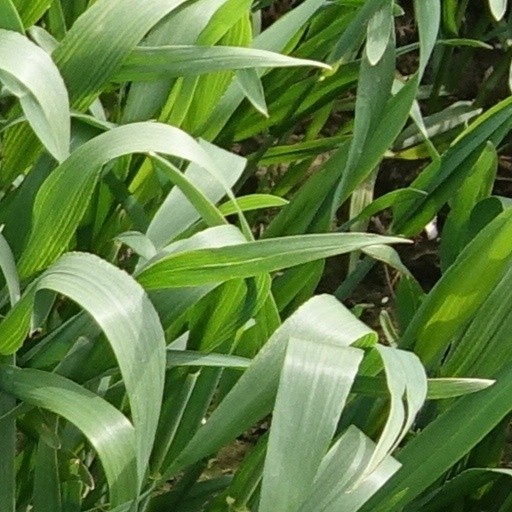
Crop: wheat